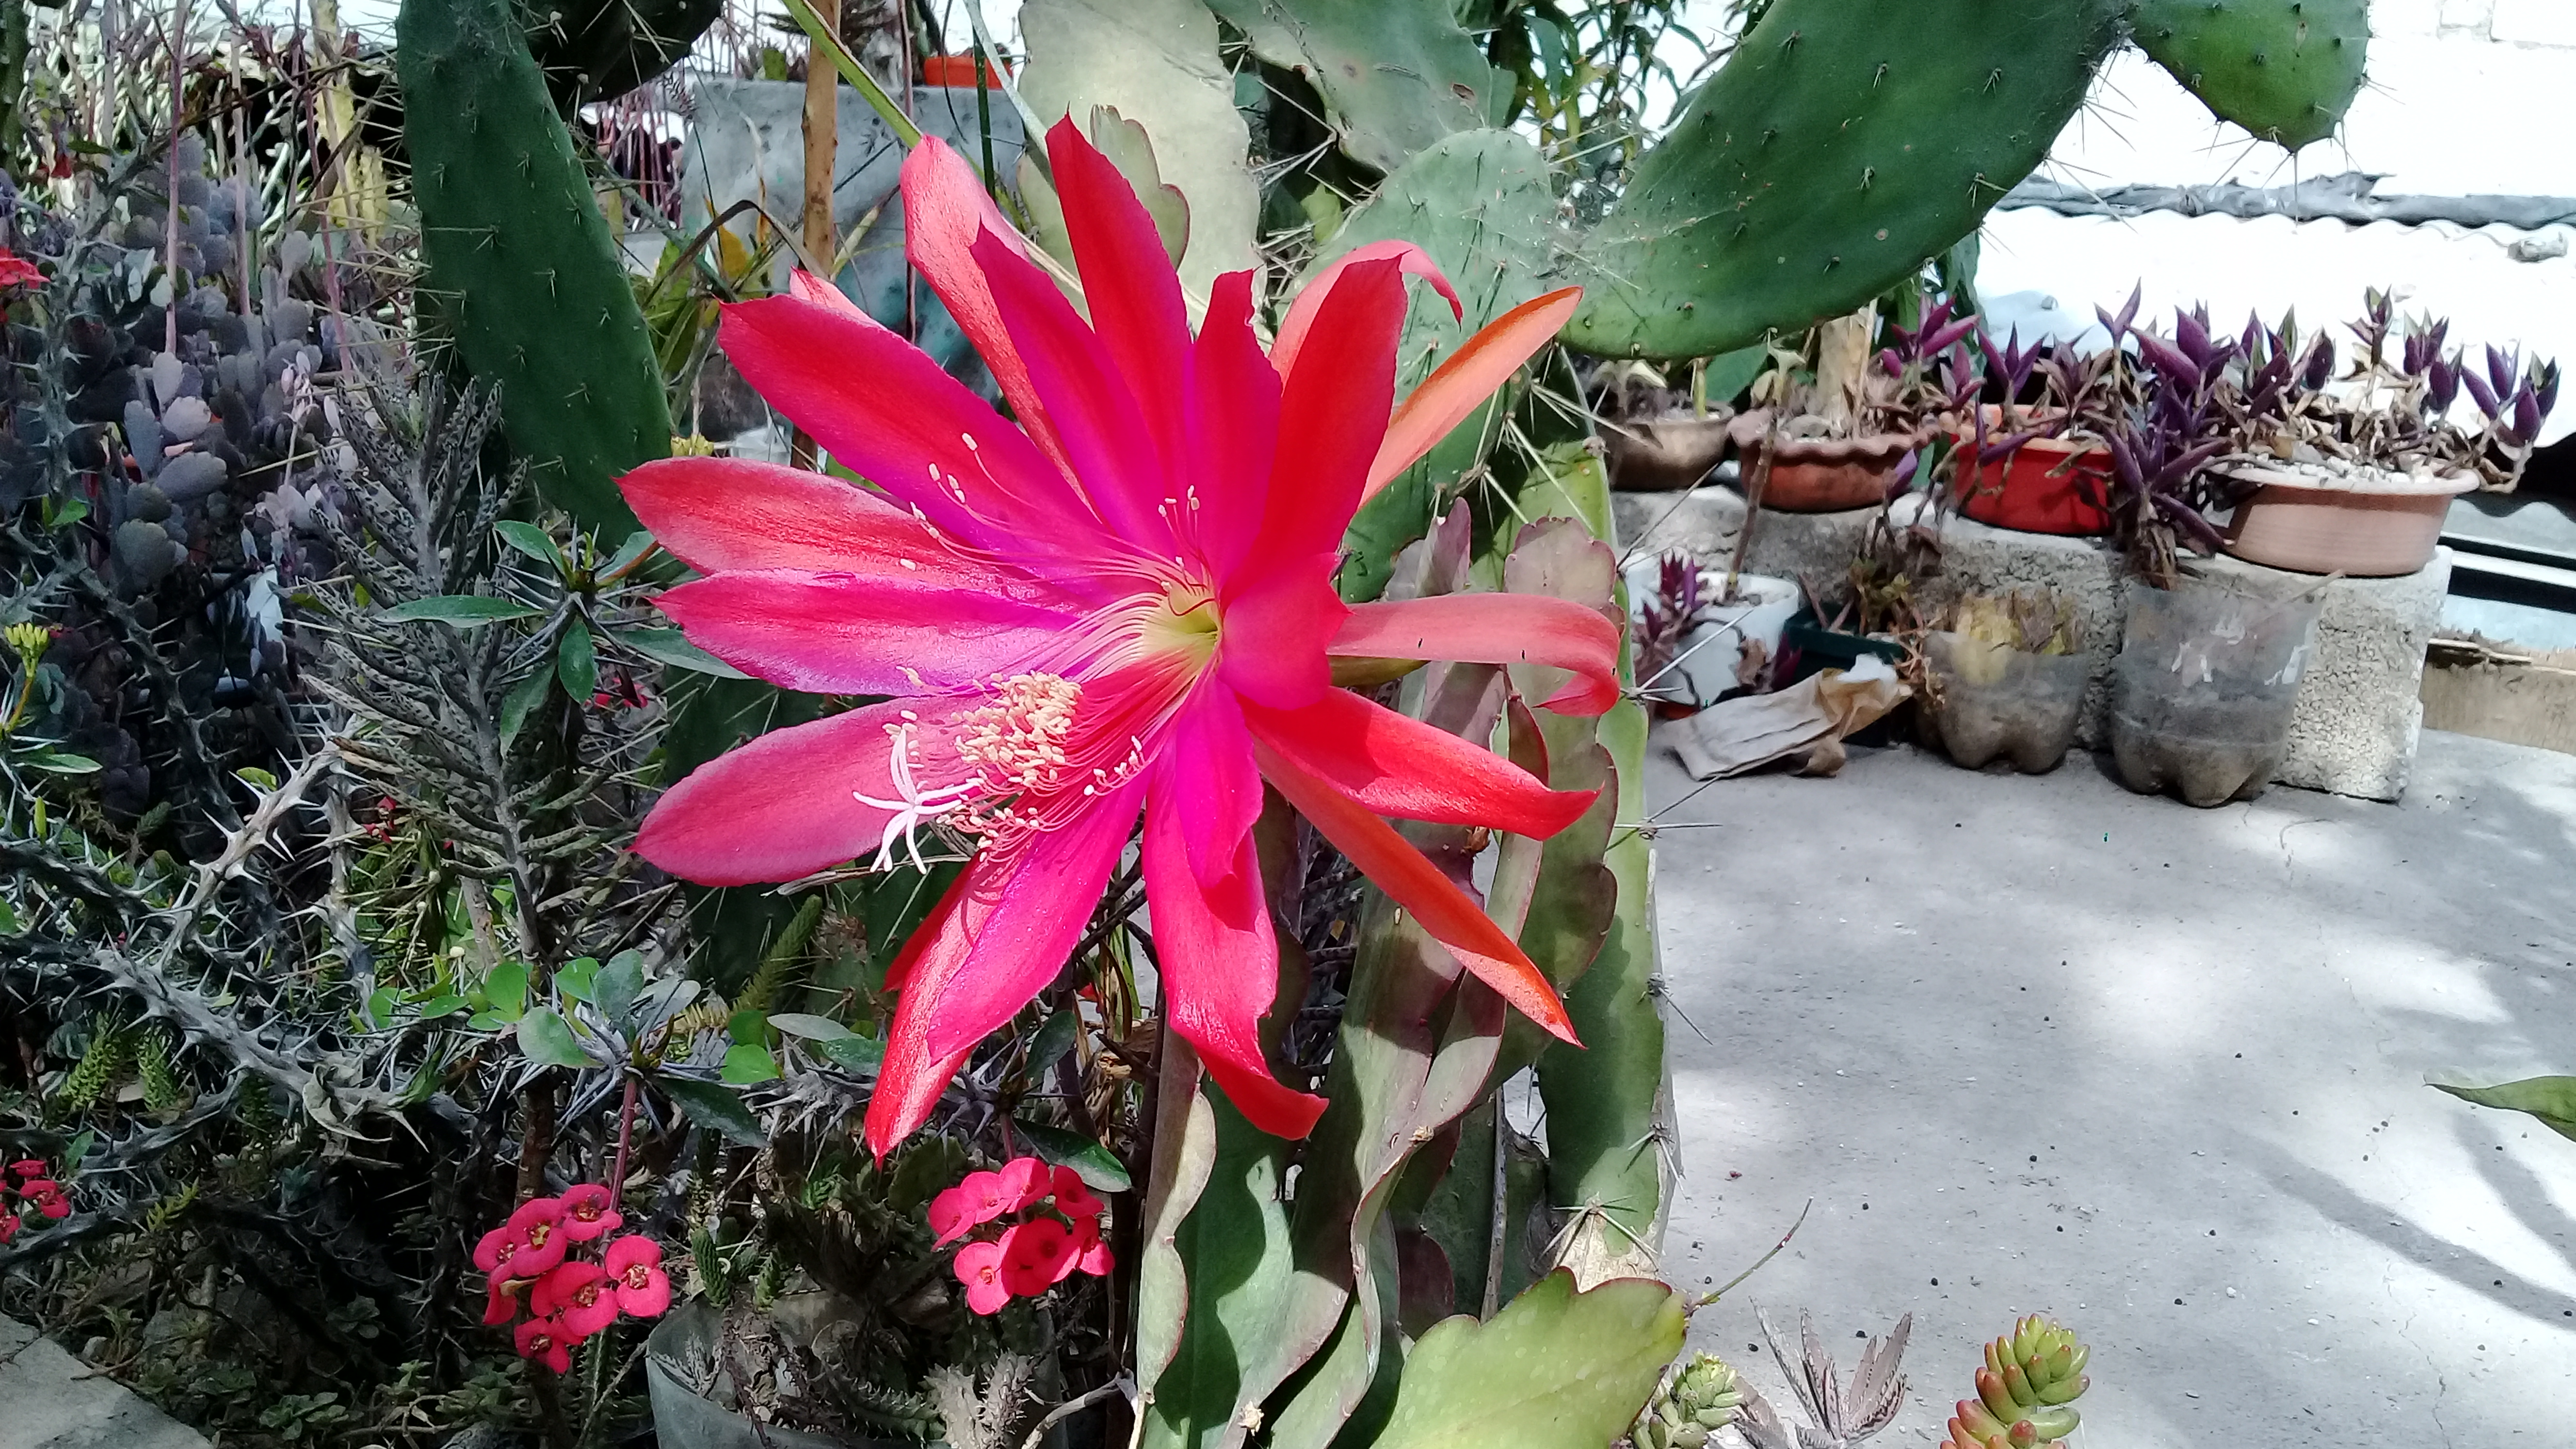
flower, cactus, flowering plant, plant, epiphyllum, terrestrial plant, crenate orchid cactus, moonlight cactus, botany, petal, large flowered cactus, fishbone cactus, selenicereus anthonyanus, succulent plant, night blooming cactus, houseplant, hedgehog cactus, caryophyllales, plant stem, bromeliaceae, annual plant, wildflower